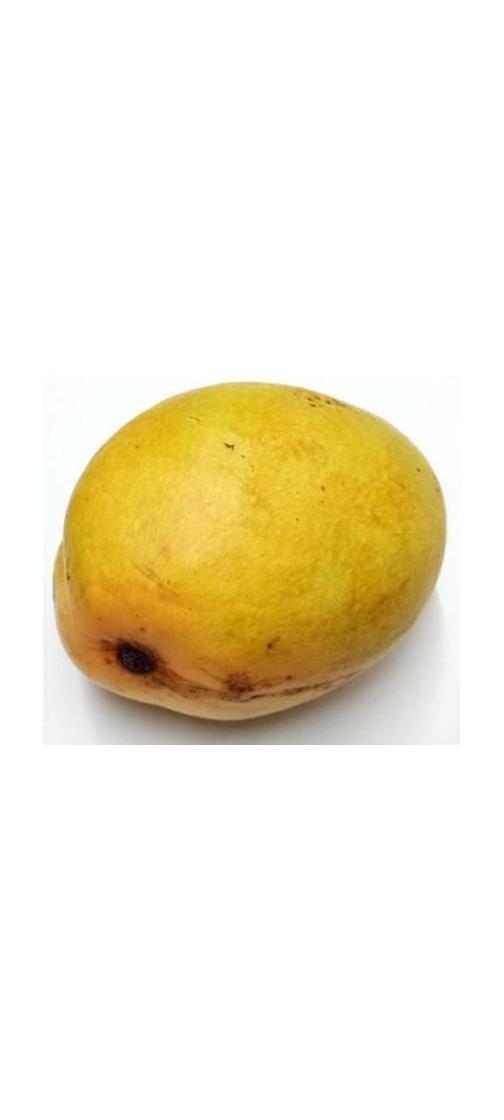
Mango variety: Bari-11